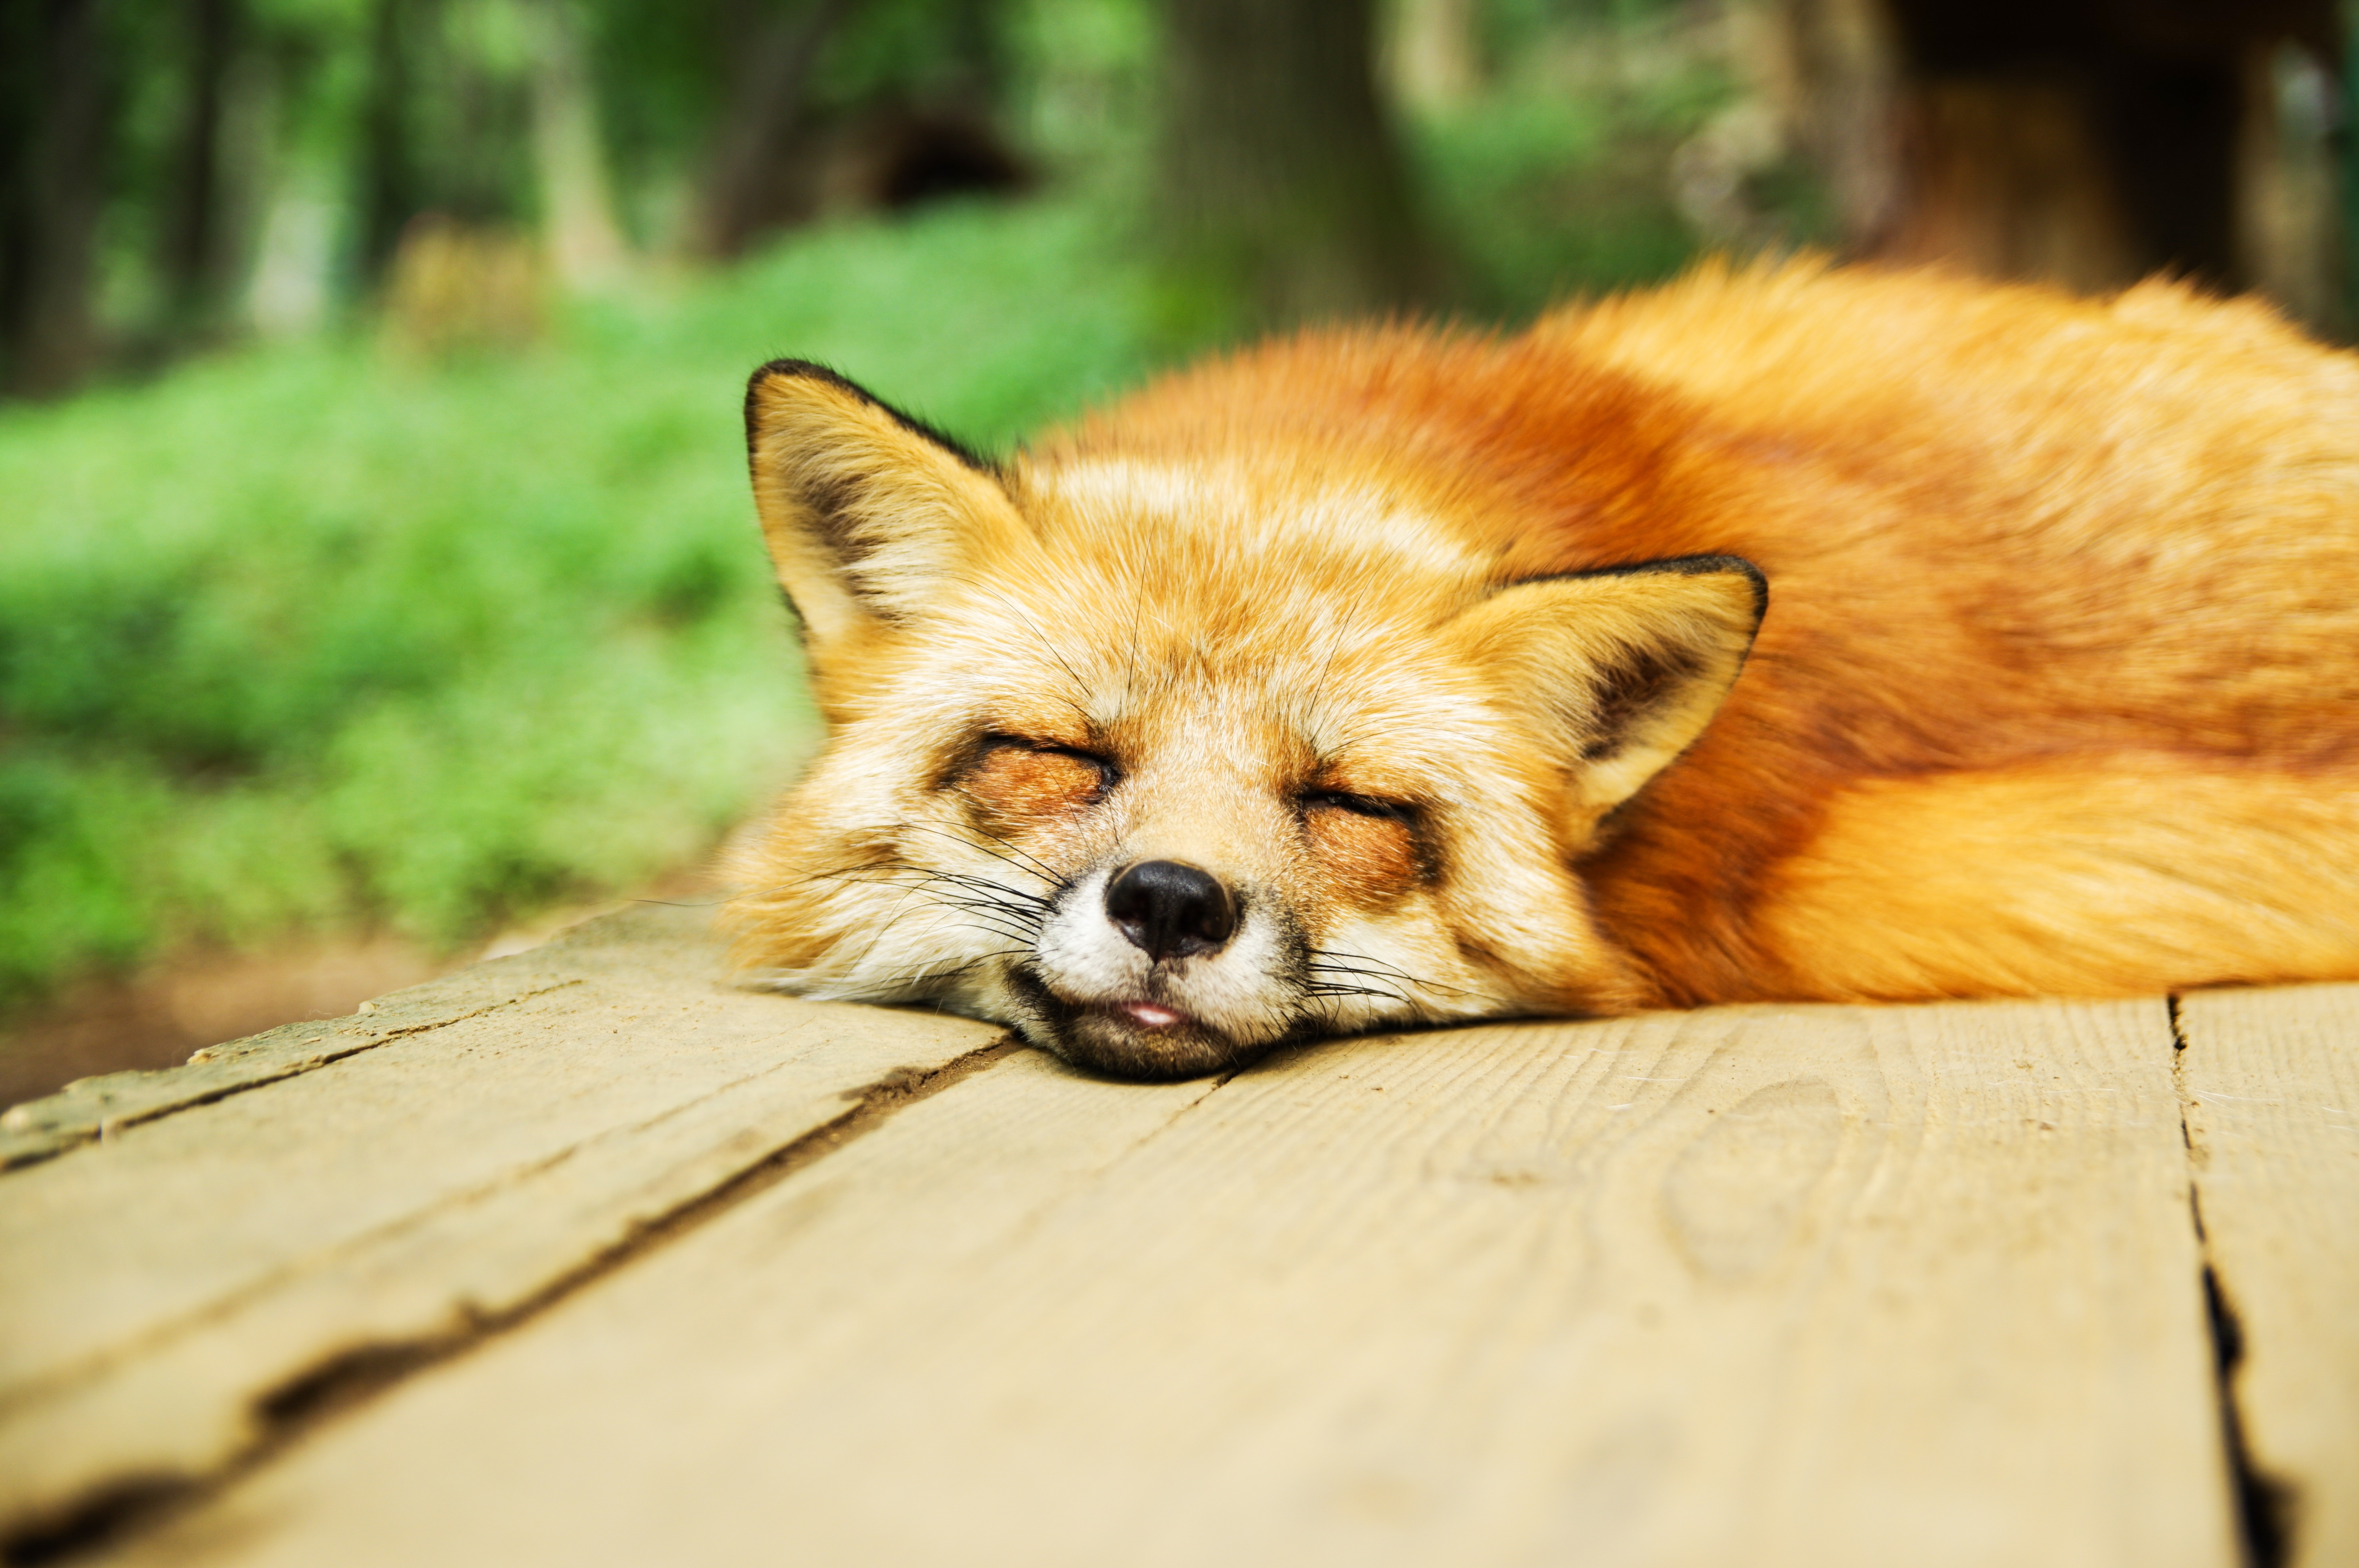
animal, cute, sleeping, mammal, fox, fauna, red fox, whiskers, sleep, vertebrate, dog like mammal, dog breed group, sleep deprivation